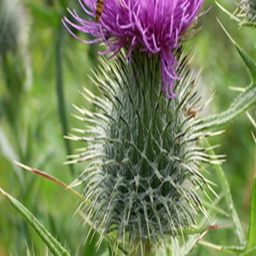
the thistle is one of the most recognized symbols .